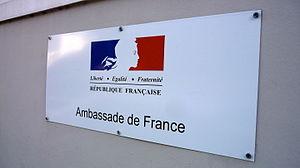
Consulat de France au Cap
Le Consulat Général de France au Cap est une représentation consulaire de la République française en Afrique du Sud. Il est situé au 78 Queen Victoria Street, Le Cap, capitale de la province sud-africaine du Cap-Occidental.